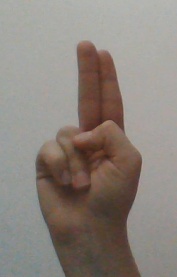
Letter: taa